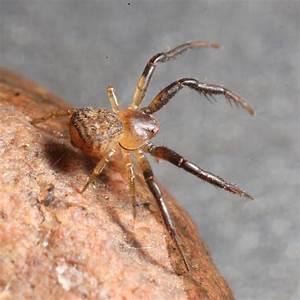
Label: ragno